Assault gun

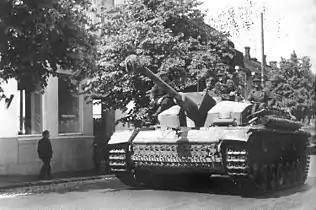
German Sturmgeschütz III

Currently, there appears to be a move toward wheeled vehicles fitting a "tank destroyer" or "assault gun" role, such as the M1128 mobile gun system of the United States Army, the B1 Centauro wheeled tank destroyer of the Italian and Spanish Armies, the Chinese anti-tank gun PTL-02 and ZBL08 assault gun, and the French AMX-10 RC heavy armoured car. While these vehicles might be useful in a direct fire role, none were developed with this specifically in mind, reminiscent of the use of tank destroyers by the US military in the assault gun role during World War II.